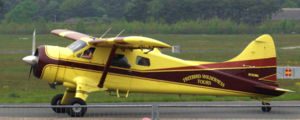
De Havilland Canada DHC-2 Beaver / Design og udvikling
En Beaver tilhørende Freebird Wilderness Tours, Airport Niederrhein(Weeze) i Tyskland
de Havilland Canada DHC-2 Beaver er et enmotors, højvinget og propel-drevet STOL fly udviklet og produceret af de Havilland Canada, og er primært kendt som et bushfly; mere præcist, som bushflyet over alle bushfly. Det bliver benyttet til fragt- og passagertransport, spredning af kunstgødning og sprøjtemidler, og er i stort omfang accepteret til generel anvendelse ved mange væbnede styrker. United States Army indkøbte adskillige hundrede; ni DHC-2 er stadig i tjeneste ved U.S. Air Force Auxiliary for search and rescue. En Royal New Zealand Air Force Beaver supporterede Sir Edmund Hillarys ekspedition til Sydpolen. Over 1.600 Beavere blev produceret indtil 1967, hvor den oprindelige produktionslinie lukkede ned.